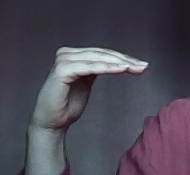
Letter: haa